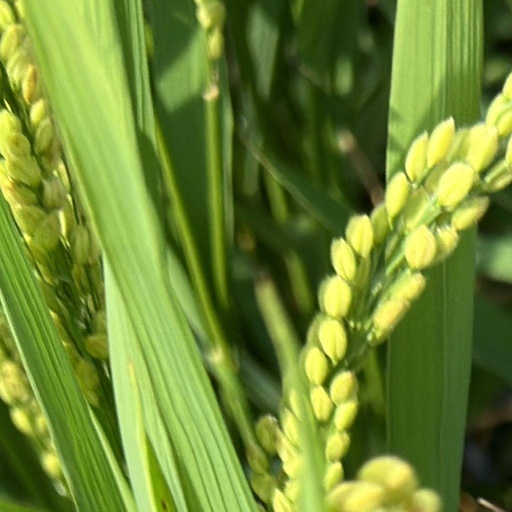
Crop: rice